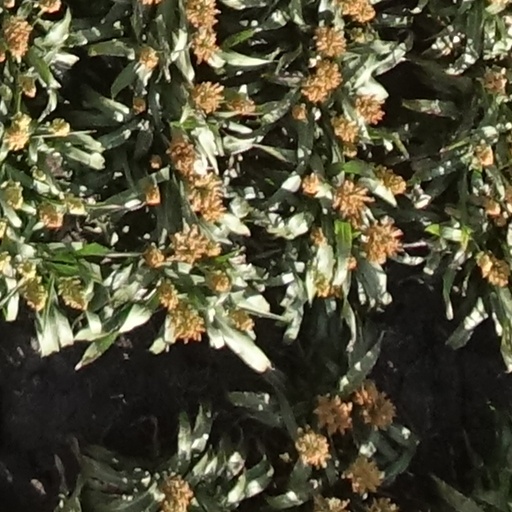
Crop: sorghum